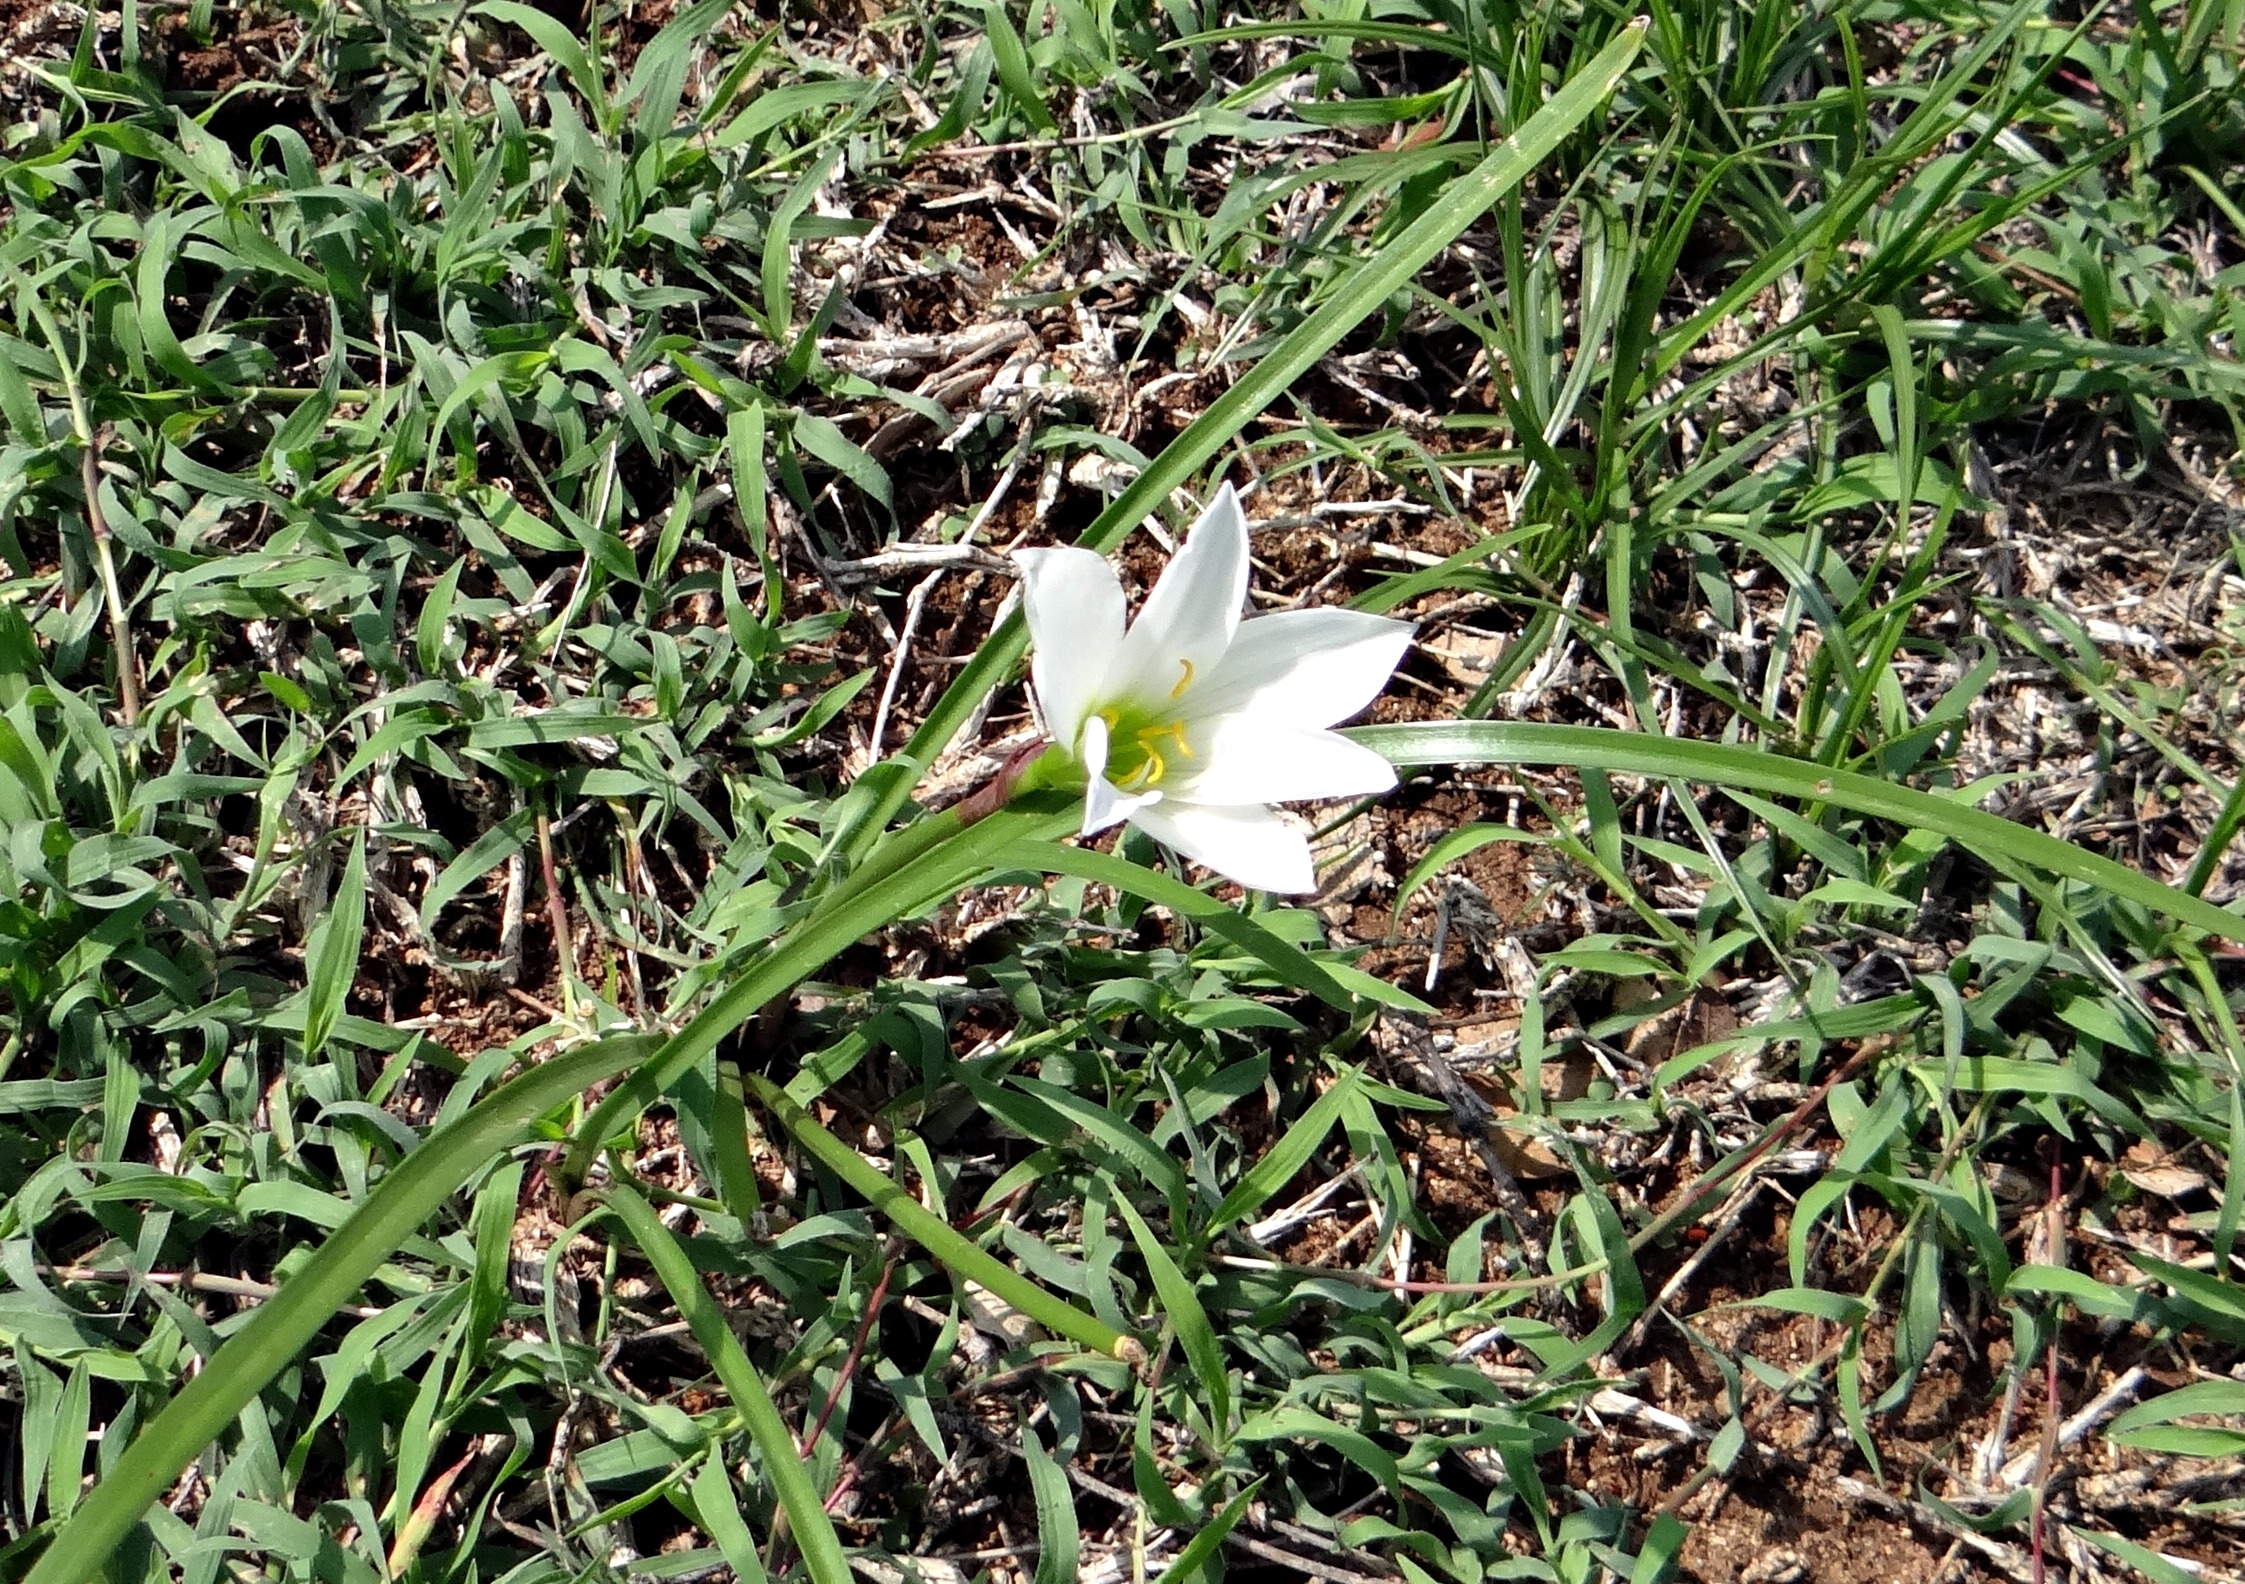
grass, plant, white, lawn, leaf, flower, botany, garden, flora, wildflower, india, flowering plant, amaryllidaceae, rain lily, zephyranthes, grass family, land plant, zephyranthes candida, halebidu, fairy lily, zephyr lily, rainlily